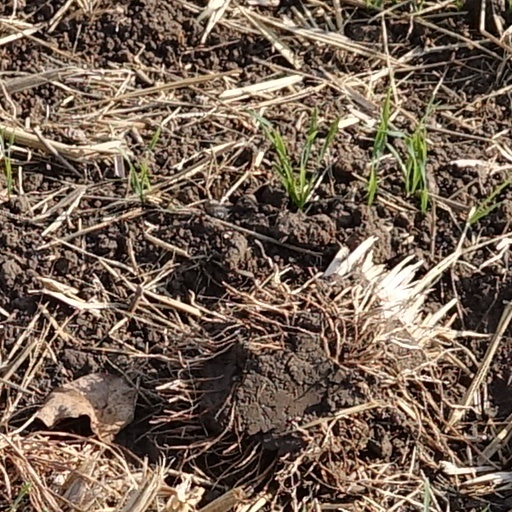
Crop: wheat